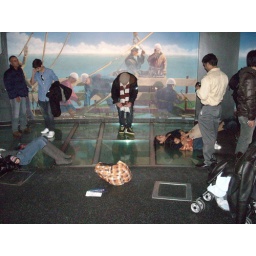
Glass floor in CN tower